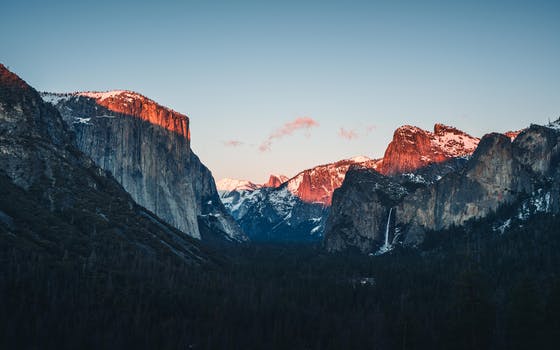
Label: No Watermark